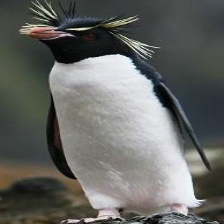
Species: FIORDLAND PENGUIN
Scientific name: EUDYPTES PACHYRHYNCHUS
ImageNet parent category: king_penguin